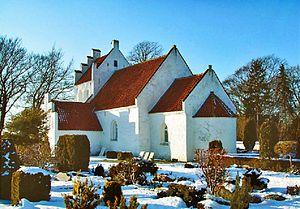
Jyllinge
Jyllinge kirke, Roskilde, fra sydøst
Jyllinge er en by på Østsjælland med 10.197 indbyggere ved Roskilde Fjord i Jyllinge Sogn. Byen ligger i Roskilde Kommune og tilhører Region Sjælland. Den ligger ca. 7 kilometer fra Stenløse og 17 kilometer nord fra Roskilde.